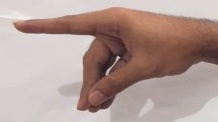
ASL sign: P